Carter Reum

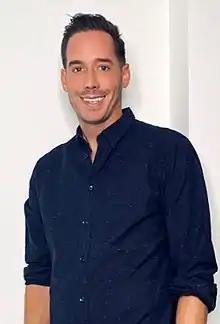
Reum in February 2021

Carter Milliken Reum (born February 5, 1981) is an American author, entrepreneur, and venture capitalist. He is the founder of M13 Ventures, an angel investment firm. He is married to Paris Hilton.